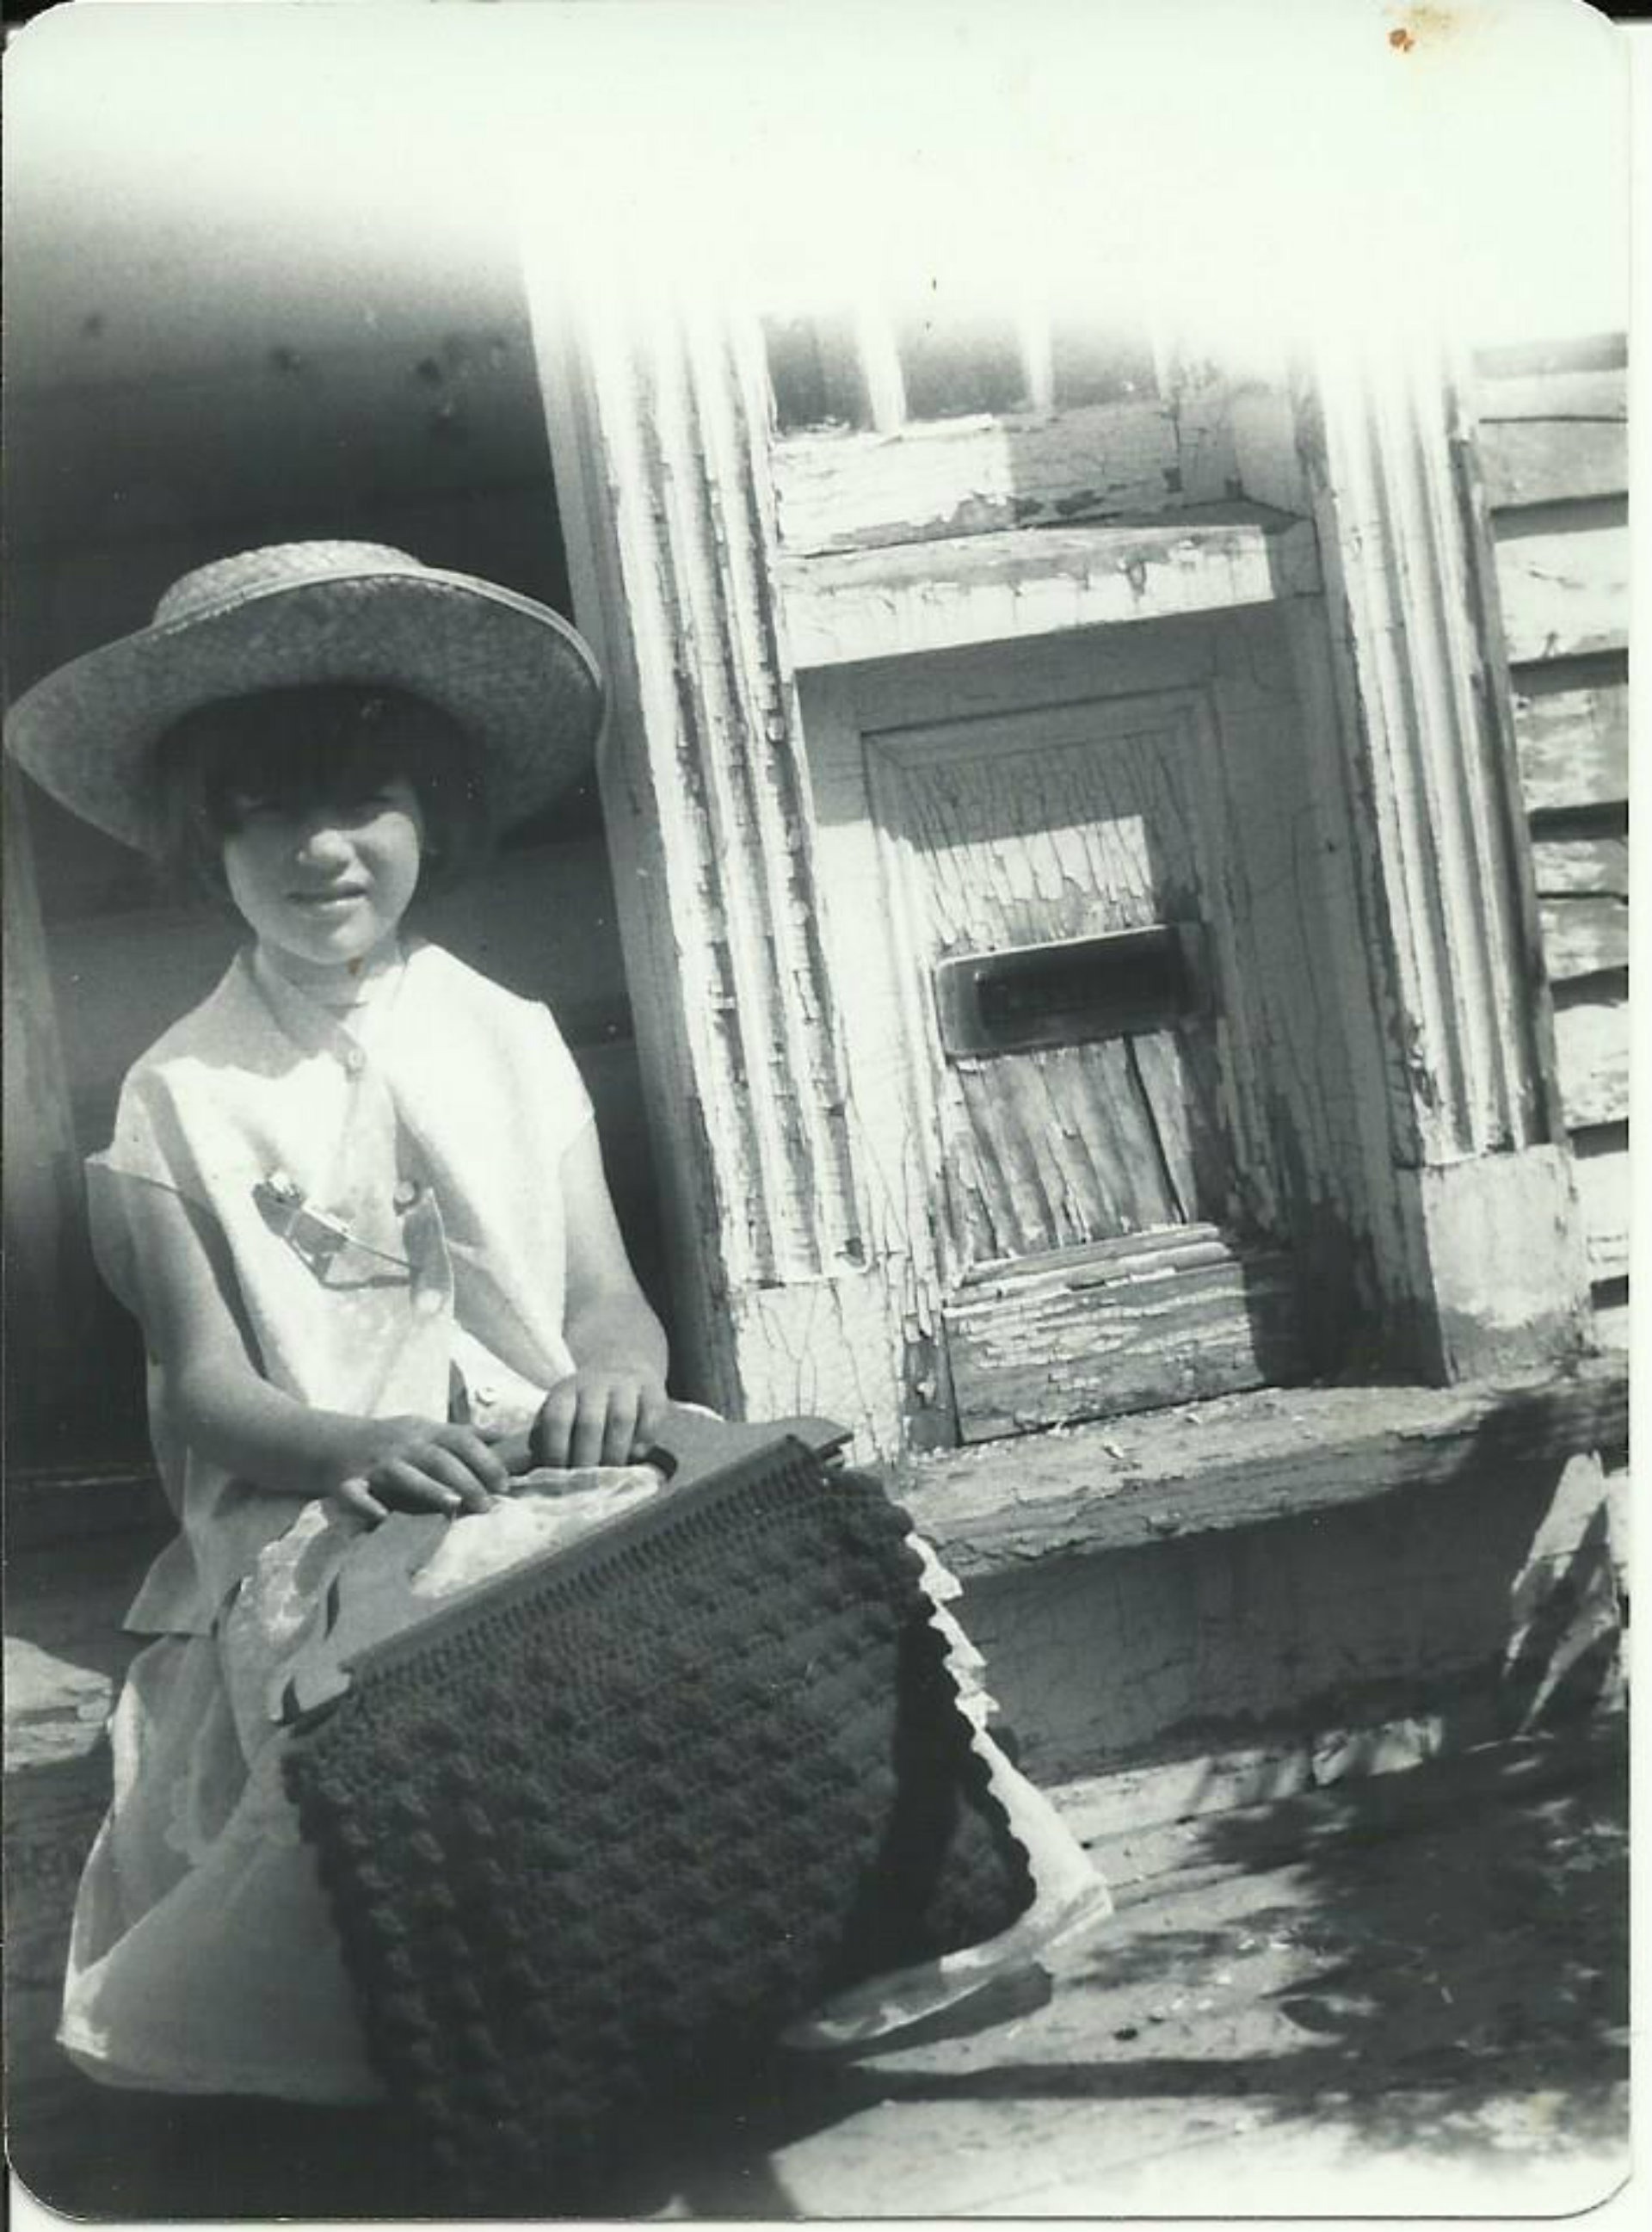
black and white, girl, white, vintage, kid, journey, sitting, traveler, child, hat, black, luggage, art, drawing, traveling, photograph, image, voyage, baggage, monochrome photography, human positions